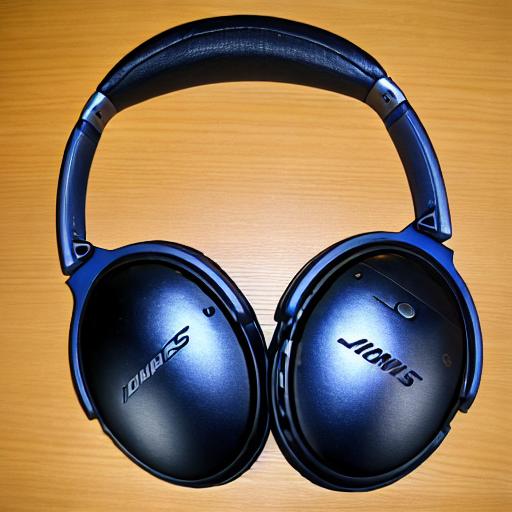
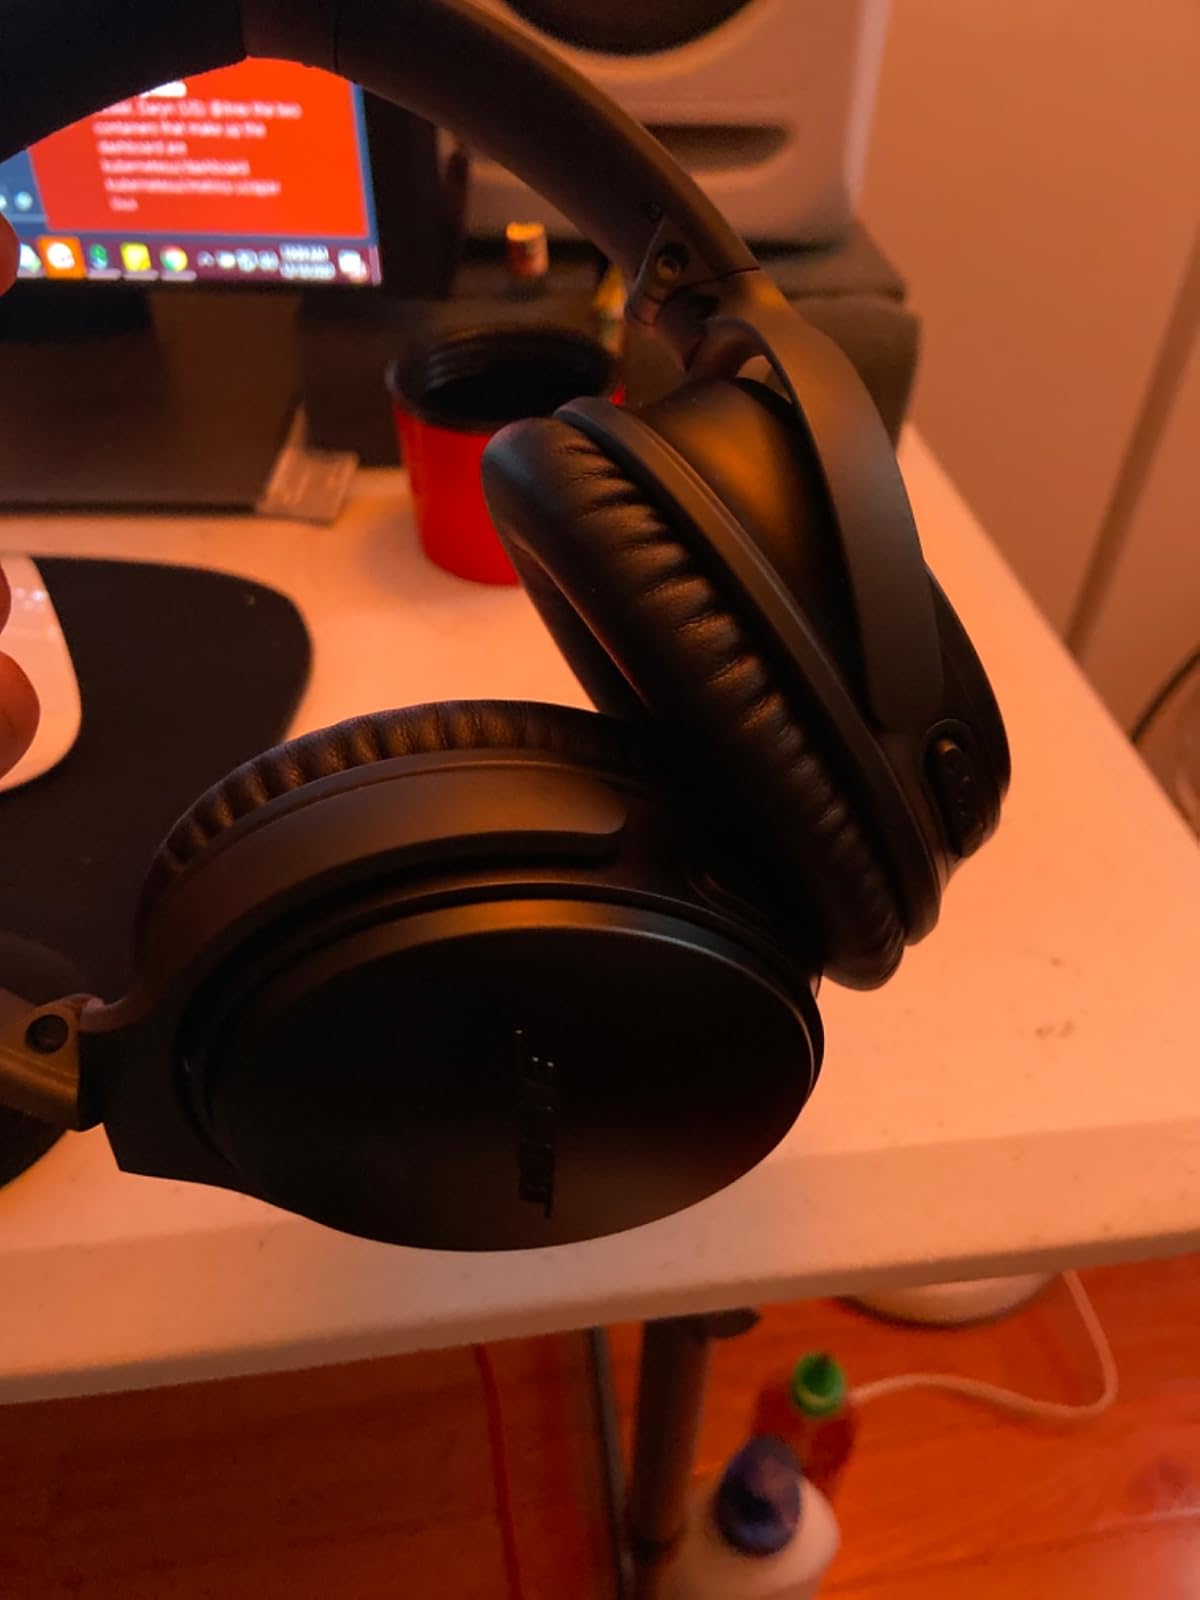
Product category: headphones
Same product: no